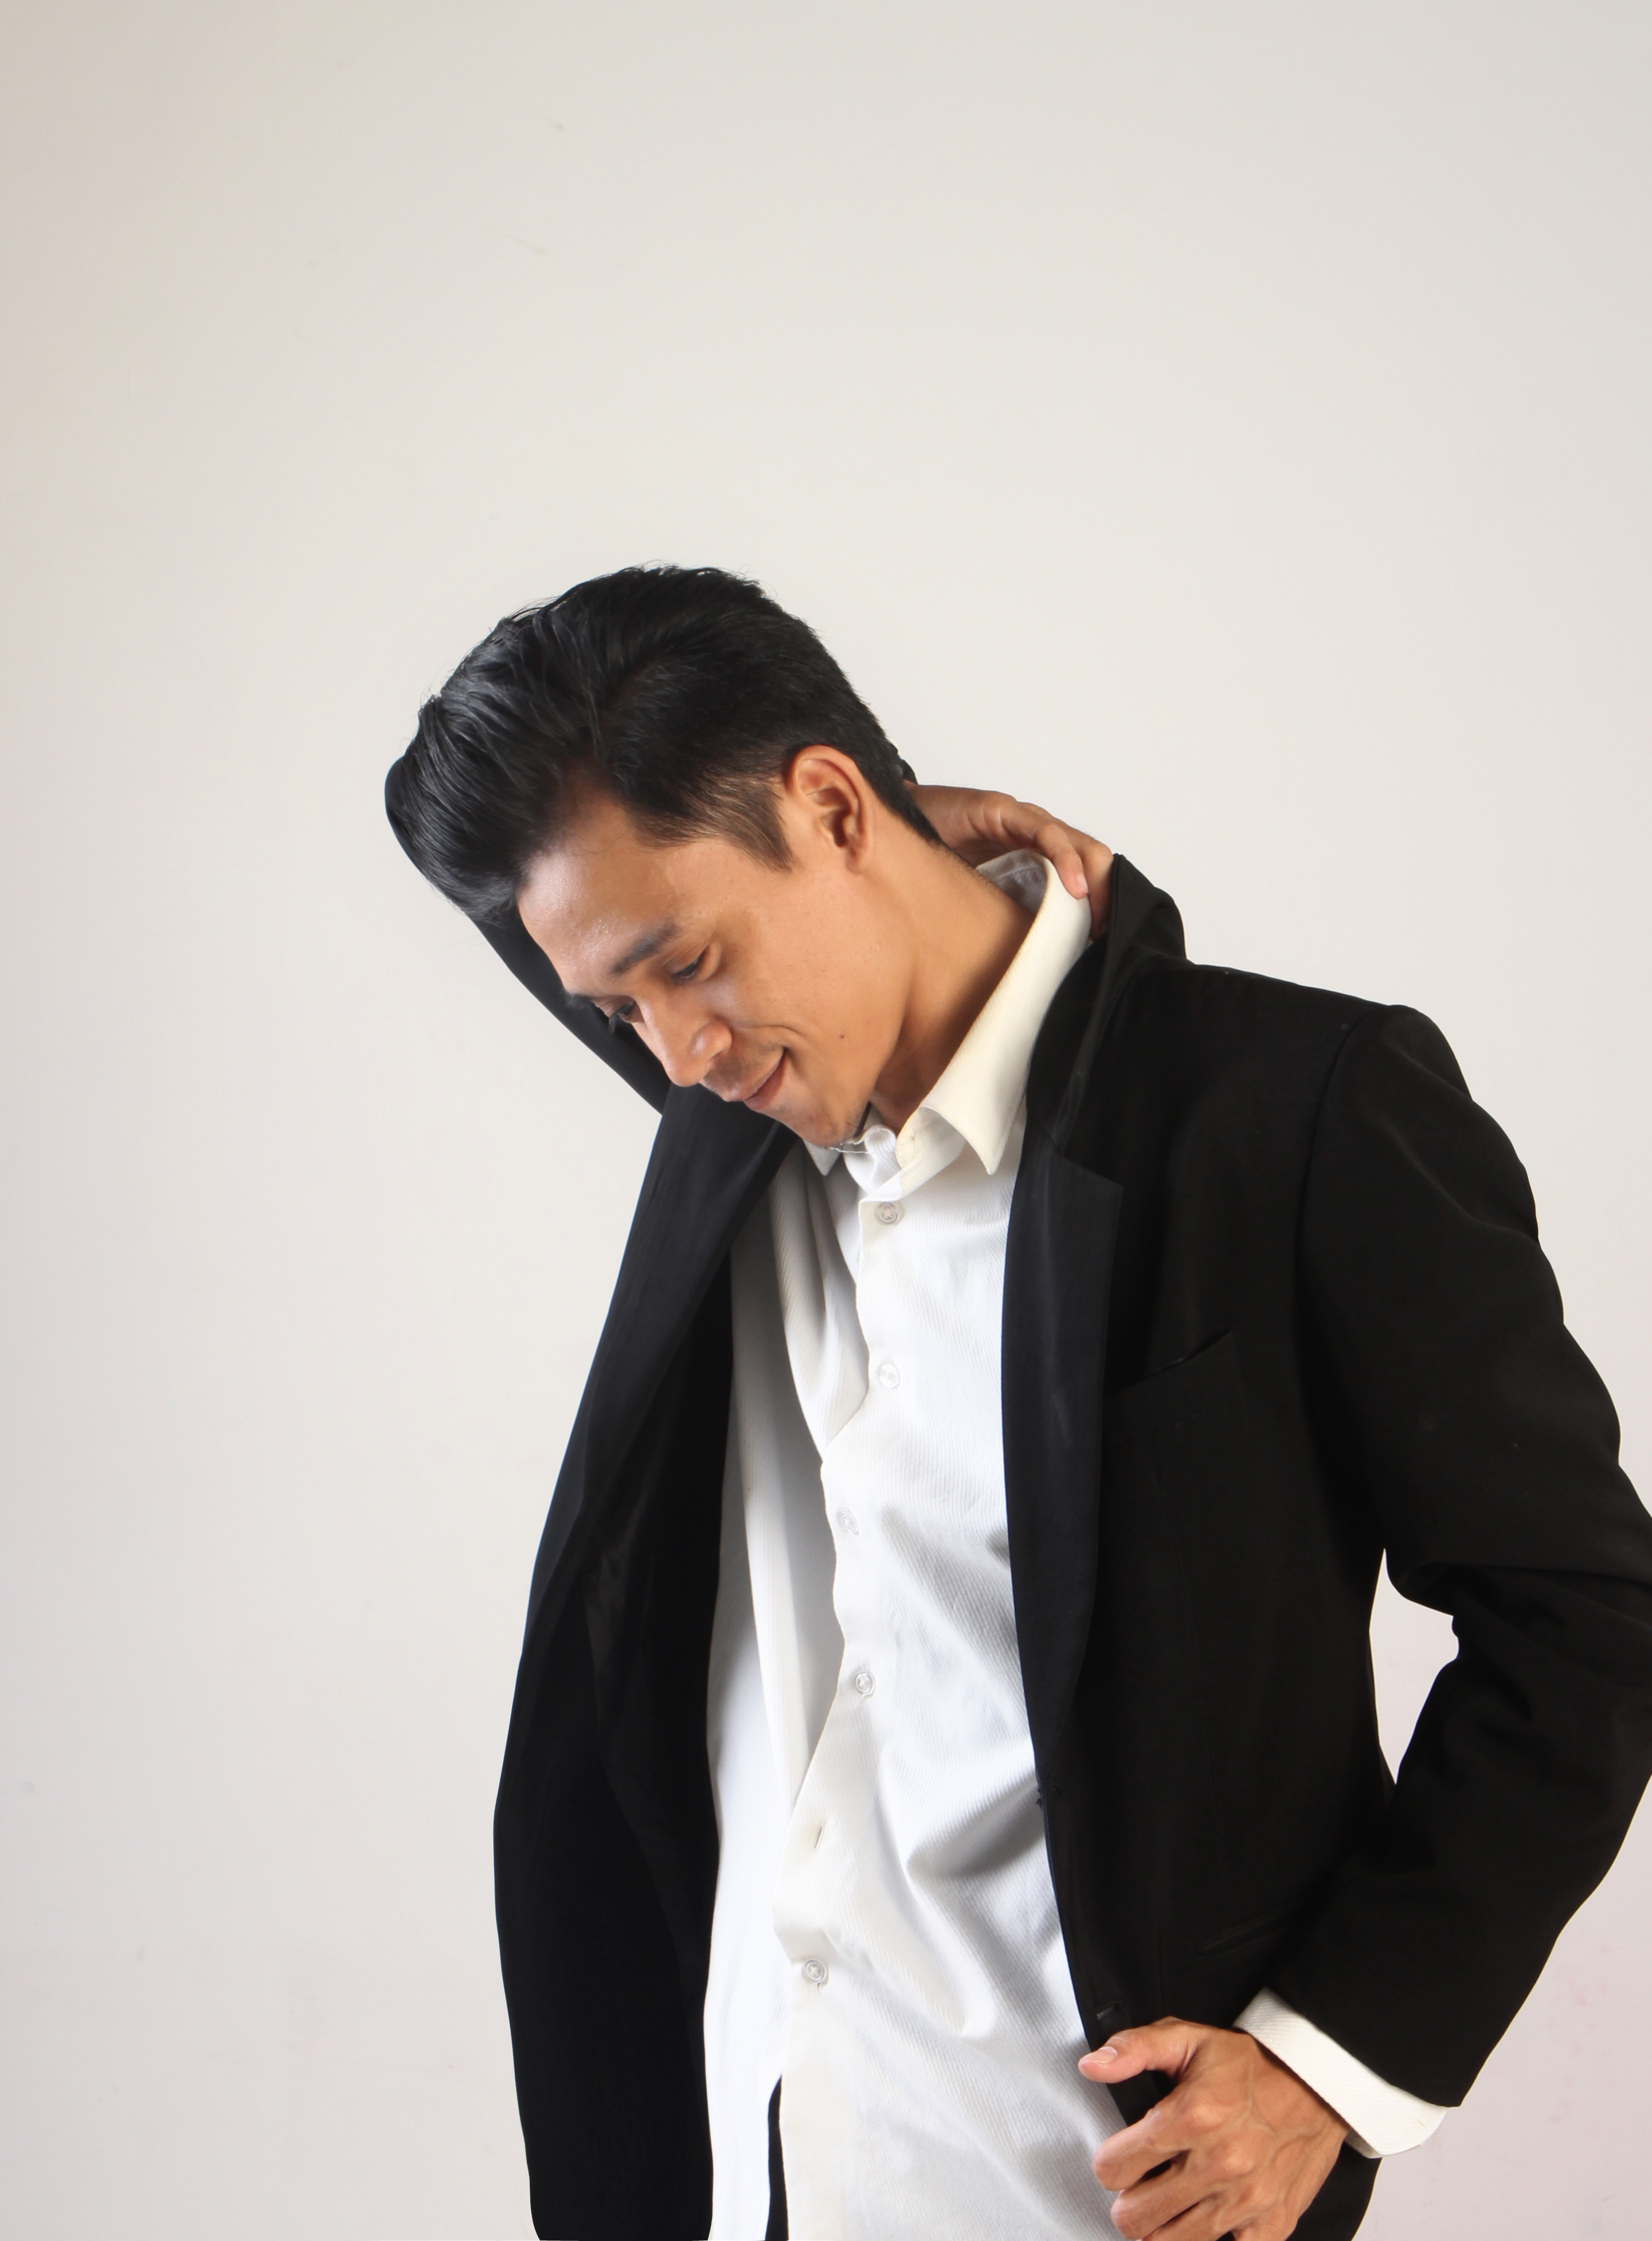
model, man, suit, white, formal wear, gentleman, blazer, male, outerwear, tuxedo, white collar worker, forehead, tie, photography, cool, neck, photo shoot, businessperson, black hair, sitting, jacket, Sakko, gesture